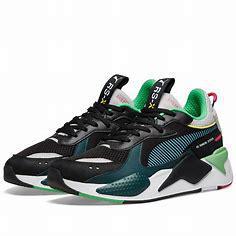
Brand: Puma
Model: Rs